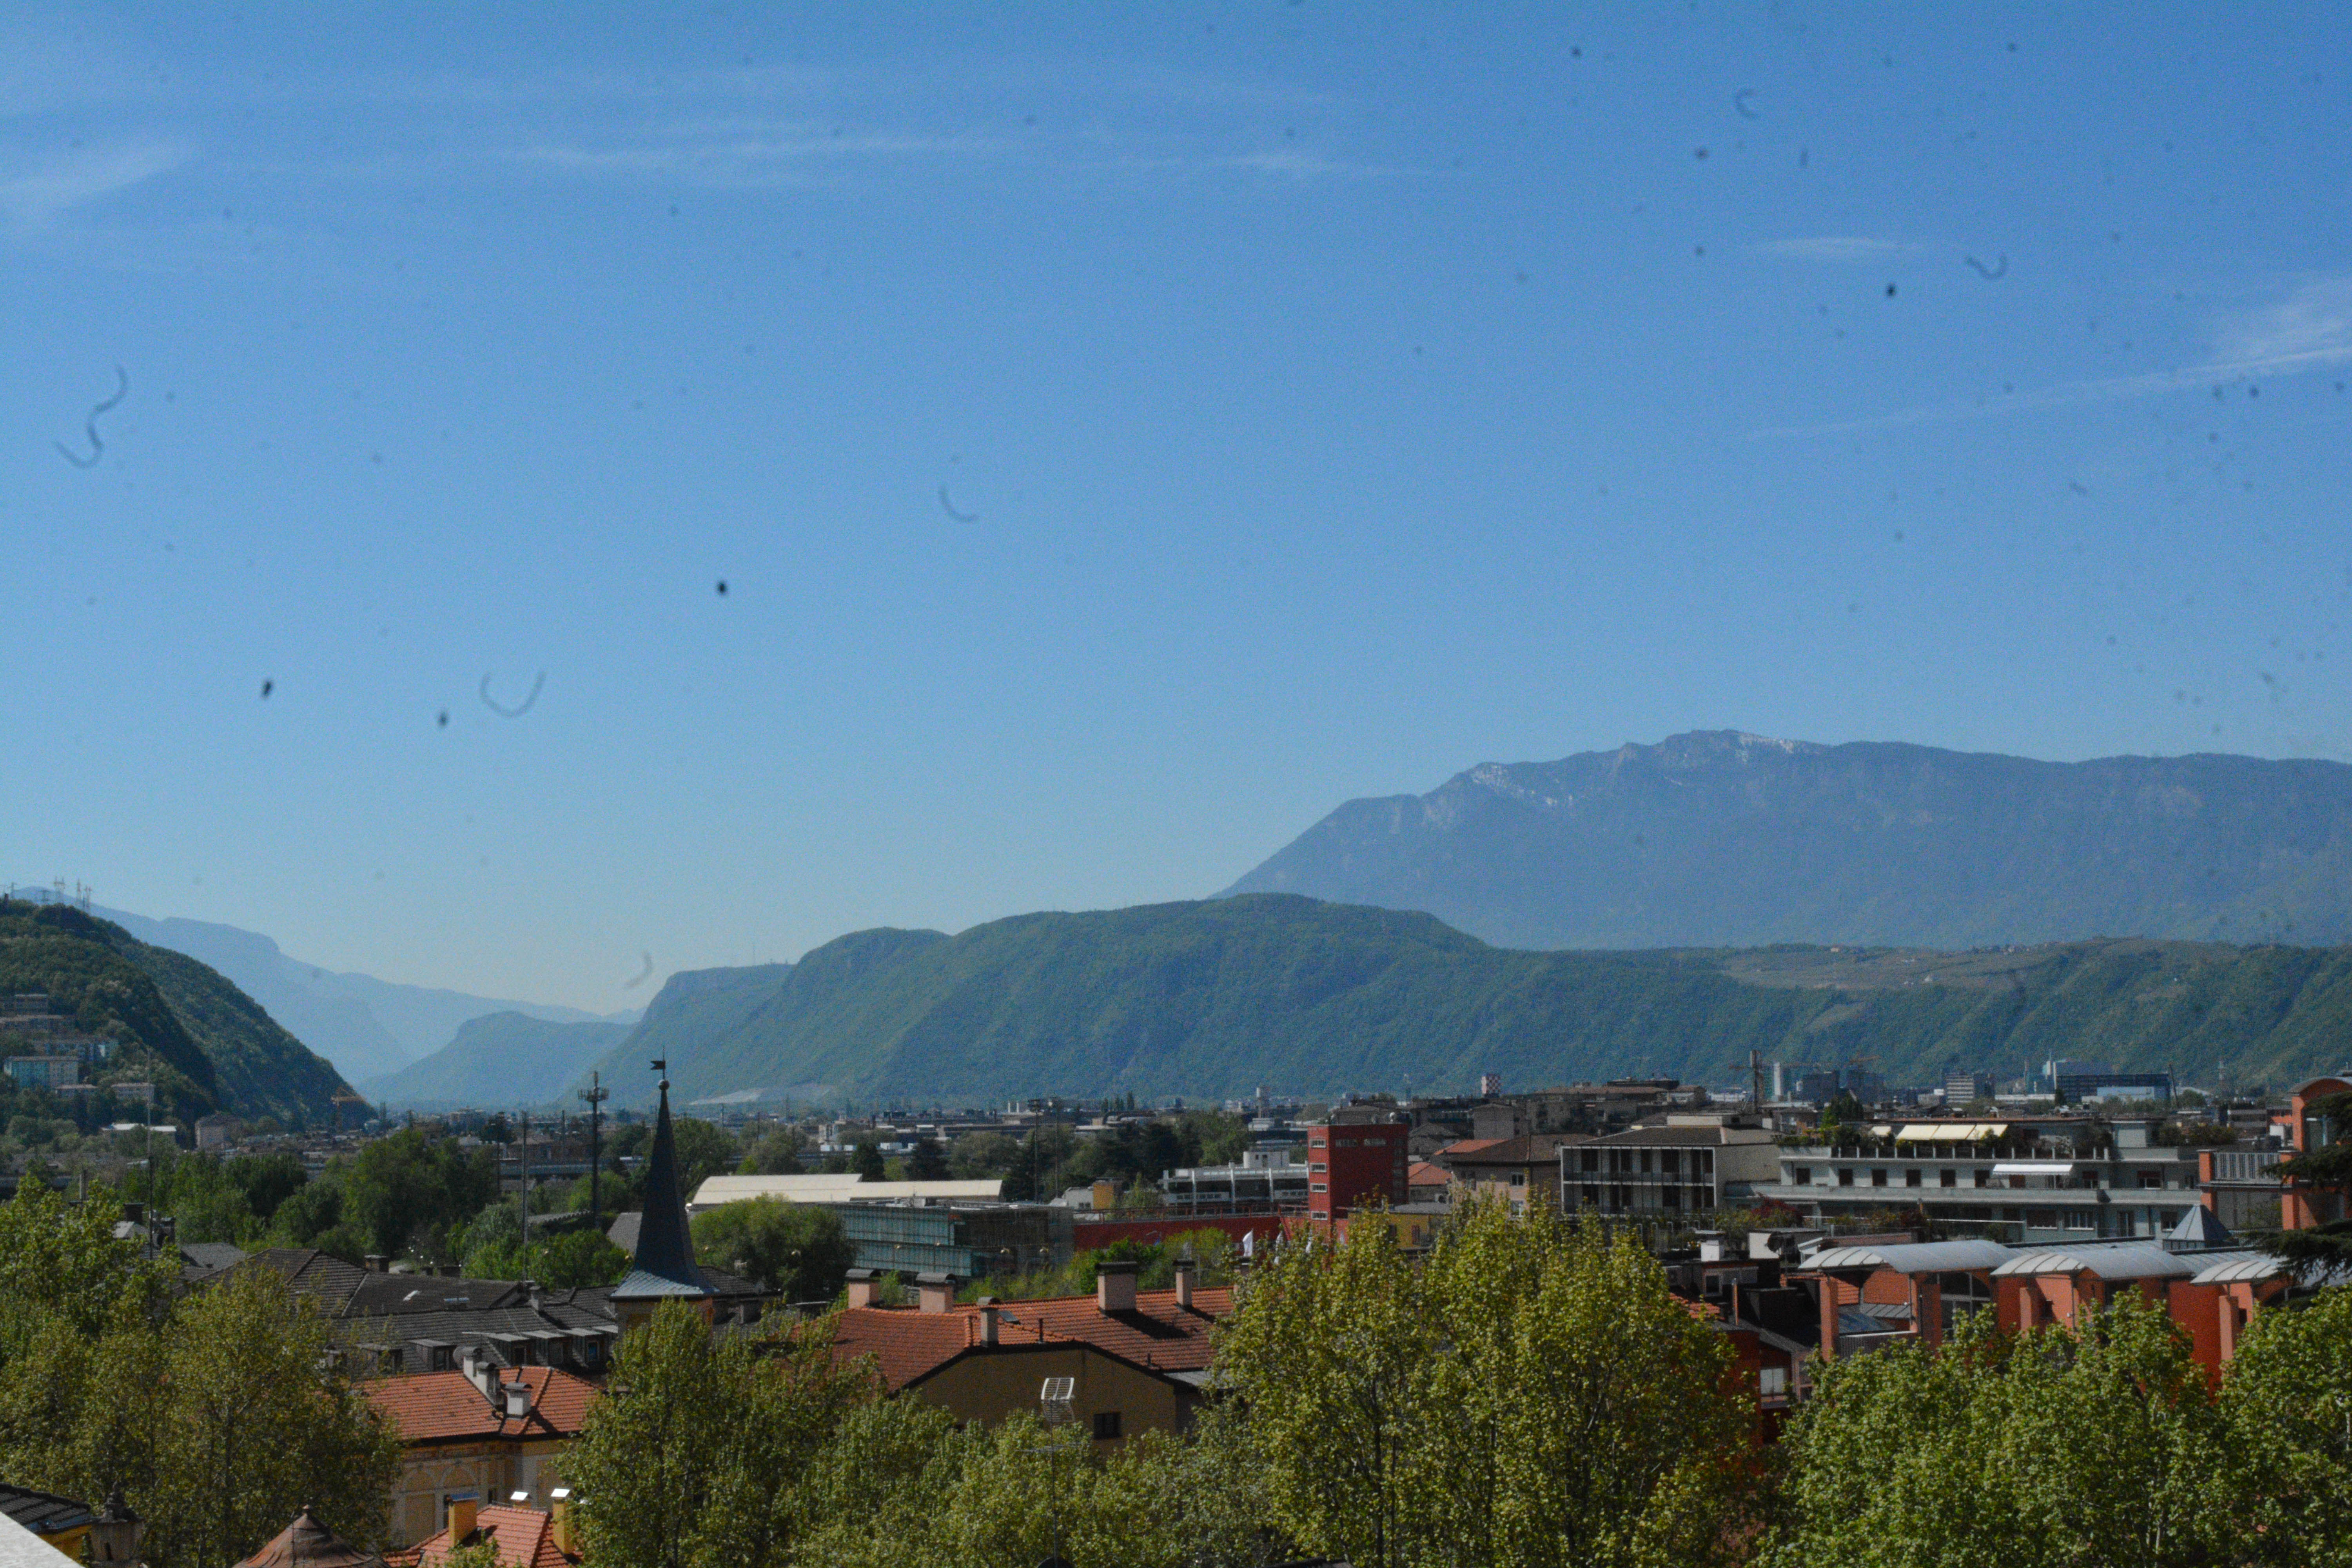
coast, mountain, sky, hill, town, valley, mountain range, panorama, village, alps, plateau, residential area, geographical feature, mountainous landforms